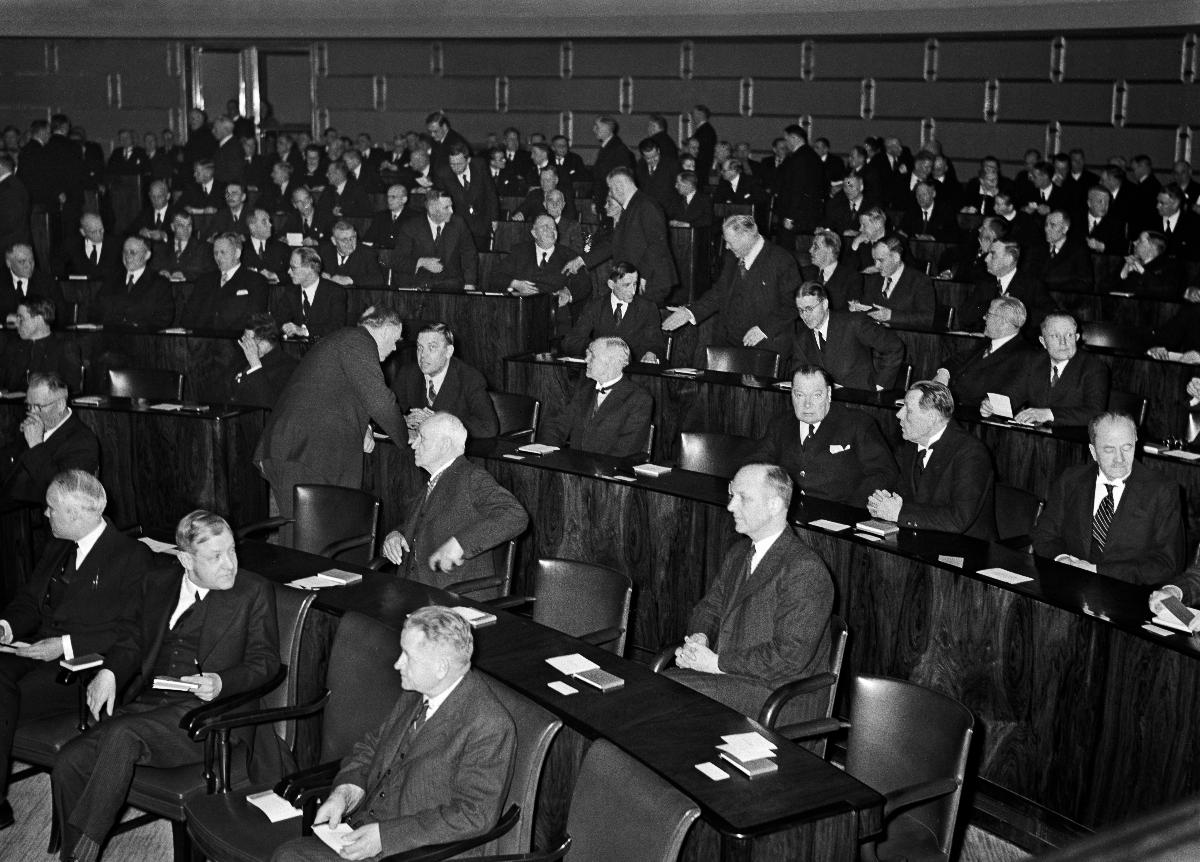
Presidentinvaalit 1940
Presidentvalet 1940; Presidential election in Finland 1940
sisällön kuvaus: Presidentinvaalit eduskunnan istuntosalissa Helsingissä 19.12.1940. content description: Presidential election in the assembly hall of Finland's Parliament in Helsinki 19.12.1940. innehållsbeskrivning: Presidentval i riksdagens plenisal i Helsingfors 19.12.1940.
Kuvaaja: Sundström, Hugo, kuvaaja
Vuosi: 1940
Paikka: Suomi, Uusimaa, Helsinki
Aiheet: HBL; presidentinvaalit; poliitikot; presidential elections; politics; presidential elections of Finland; politicians; presidentval; politik; val; politiker